The Burmese Harp (1956 film)

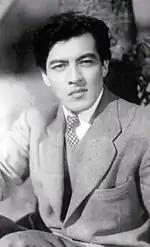
Rentarō Mikuni has a starring role.

Michio Takeyama's novel "The Burmese Harp" was popular, and director Kon Ichikawa was intrigued by the narrative, but was more interested in transforming the fairy tale tone to a realistic film, and secured Takeyama's permission. Ichikawa likened his desire to make the film to "a call from the heavens".